Horatio's Drive: America's First Road Trip

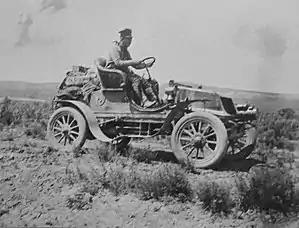

Horatio's Drive: America's First Road Trip is a 2003 documentary film directed by Ken Burns and written by Dayton Duncan. Its subject is the first cross-country automobile journey in the United States, which occurred during the summer of 1903. The documentary focuses primarily on Horatio Nelson Jackson and his Winton car, the Vermont, along with his companions Sewall K. Crocker, his pet pitbull Bud and frequent correspondence with Jackson's wife Bertha Richardson Wells (called "Swipes" by Jackson). The journey became a race among three teams, the winners being Jackson and Crocker.